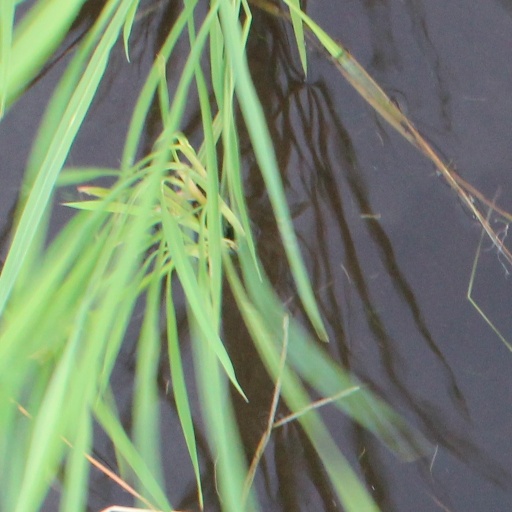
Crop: rice